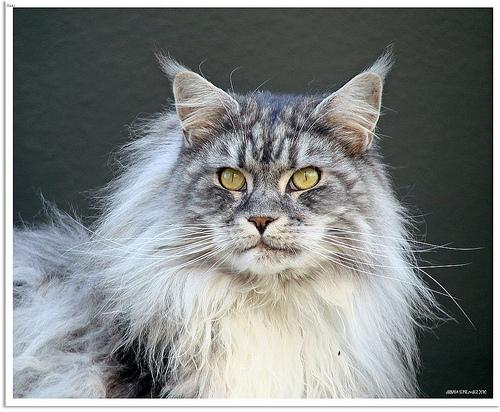
Breed: Maine Coon